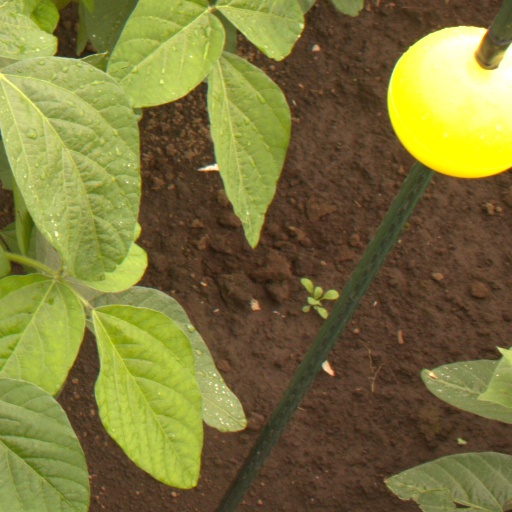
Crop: soybean